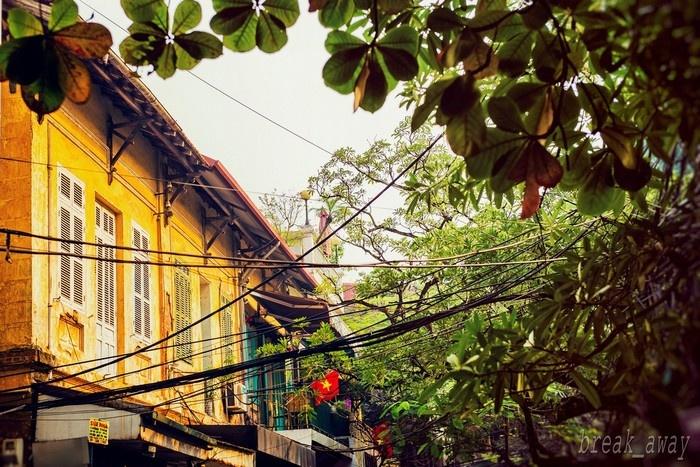
ở trên khu phố có sự xuất hiện của một số ngôi nhà có tường sơn màu vàng